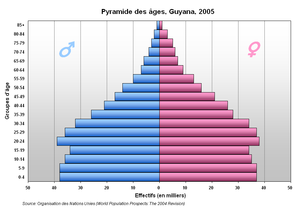
Pyramide des Ages, Guyana, 2005